Lead vocalist

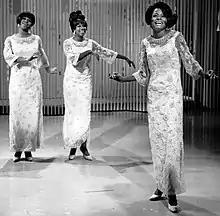
Diana Ross ("front") performing lead vocals on the Supremes' "My World Is Empty Without You" with Florence Ballard and Mary Wilson harmonizing

It is uncertain when the term "lead vocals" was first used, but it may have emerged in the late 1930s, when rich vocal interplay with multiple voices where one or more voices may dominate began to impact on North American popular music, which was previously dominated by solo vocals. The practice of using a lead singer in vocal groups, however, has a longer history: an early form is the "call and response" found in work songs and spirituals sung by African-American slaves. Songs of the late nineteenth century frequently used a leading solo voice (or "call"), followed by a choral response by other singers. As the style developed through early commercial recordings and performances in the early 20th century, the role of the lead vocalist became more established, although popular groups of the 1930s and 1940s such as the Ink Spots and the Mills Brothers generally used different lead singers on different songs rather than keeping the same lead singer throughout. By the 1950s, singers such as Sam Cooke (with the Soul Stirrers) and Clyde McPhatter (with the Drifters) took on more clearly defined roles as lead singers, and by the end of the decade credited group names often changed to reflect the leading roles of the main vocalists, with examples such as Frankie Lymon & the Teenagers and Dion & the Belmonts.